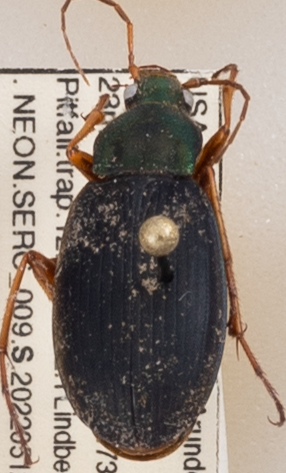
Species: Chlaenius aestivus
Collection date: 2022-05-12
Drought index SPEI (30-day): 1.052
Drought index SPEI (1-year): -0.33
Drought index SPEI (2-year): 1.19